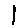
Label: 1